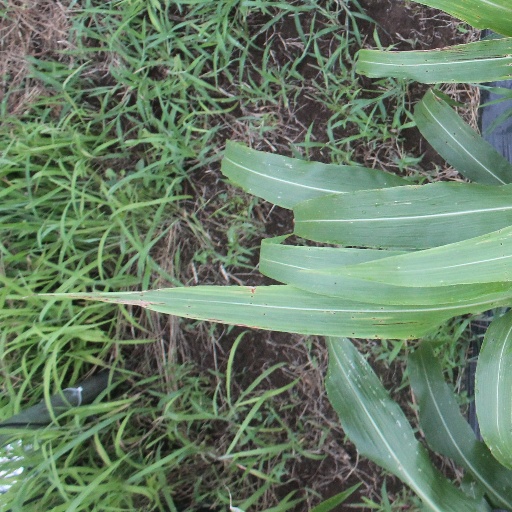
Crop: sorghum